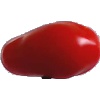
Label: Tomato 2